F. W. Woolworth Company

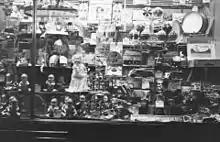
A Christmas toy display at a Woolworth store in Montreal, Quebec, Canada, in 1941

The growth and expansion of the company contributed to its downfall. The Woolworth company moved away from its five-and-dime roots and placed less emphasis on its department store chain as it focused on its specialty stores. Still, the company was unable to compete with other chains that had eroded its market share.